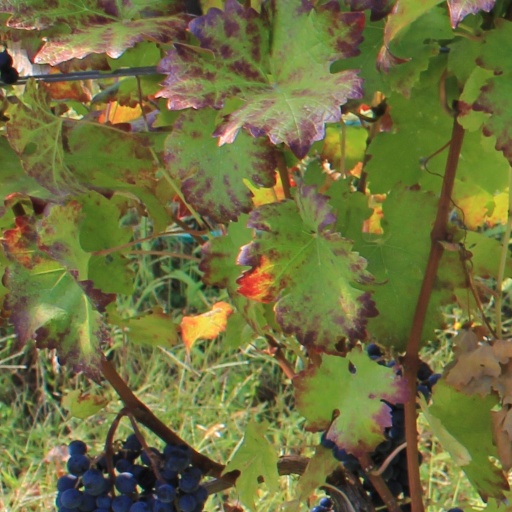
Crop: grape